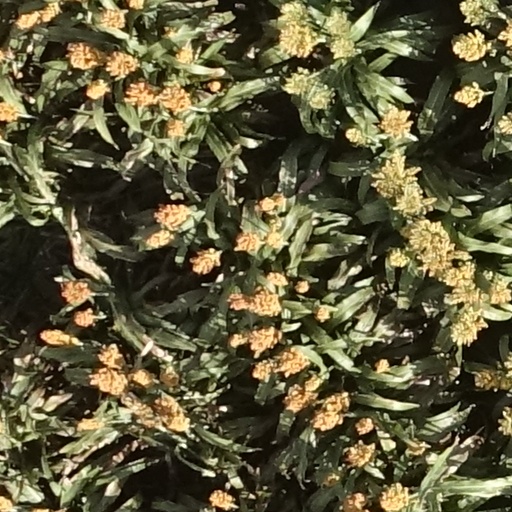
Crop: sorghum